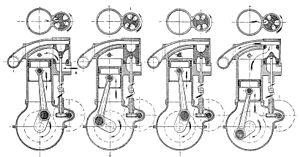
Une soupape est un organe mécanique de la distribution des moteurs thermiques à quatre temps permettant l'admission des gaz frais et l'évacuation des gaz brûlés. De manière générale, une soupape d'admission sépare le conduit d'admission de la chambre de combustion et une soupape d'échappement sépare celle-ci du conduit d'échappement.
Itala est une marque automobile italienne fondée à Turin en 1903 par Matteo Ceirano et cinq autres membres dont le pilote Guido Bigio. Elle fit faillite en 1934